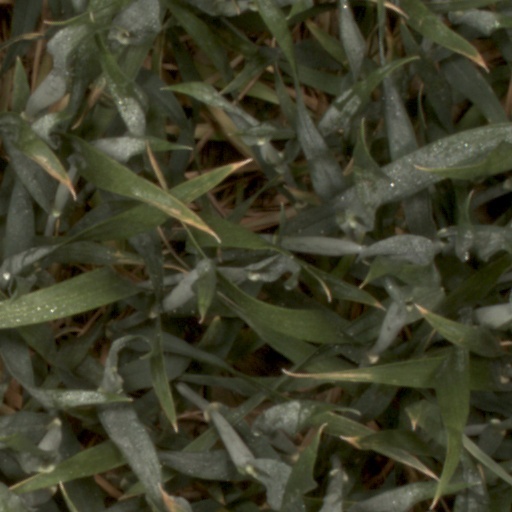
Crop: wheat